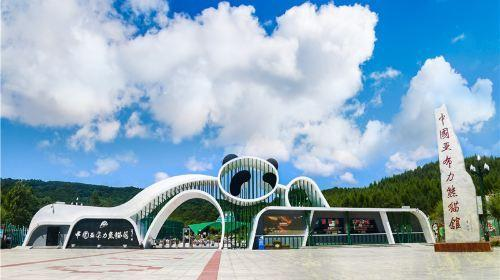
地标名称：亚布力熊猫馆
所在城市：哈尔滨市·尚志市